Boenga Roos dari Tjikembang (novel)

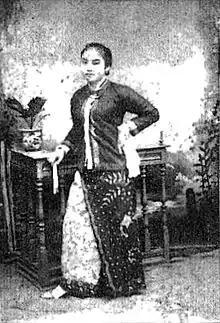
Studies have emphasised the role of "njais" in "Boenga Roos dari Tjikembang".

Sidharta, considering the same interrelations between Marsiti/Gwat Nio, does not suggest reincarnation, instead writing that the novel showed that there is no difference in the love of a "njai" and a lawfully wedded wife. Translator Maya Sutedja-Liem, in a similar vein, notes a "modern" message against mistreatment of "njais". However, she concludes that the emphasis on the mystical powers which Marsiti seems to possess causes an abandonment of realism, thus rendering the book "anti-modern".